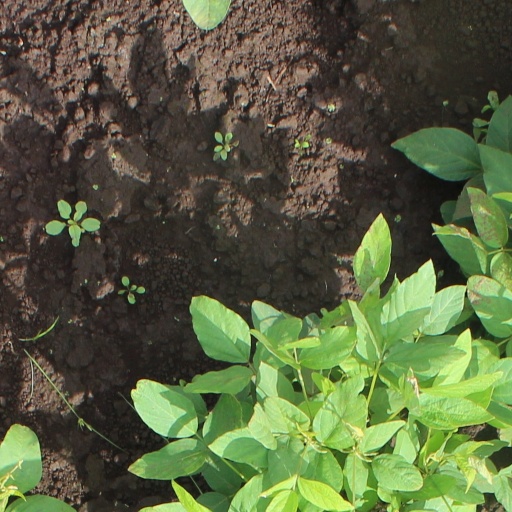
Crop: soybean